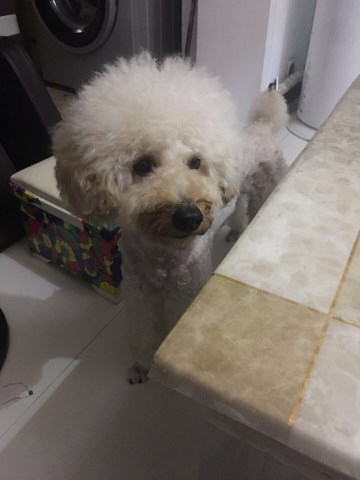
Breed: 2925-n000114-toy_poodle